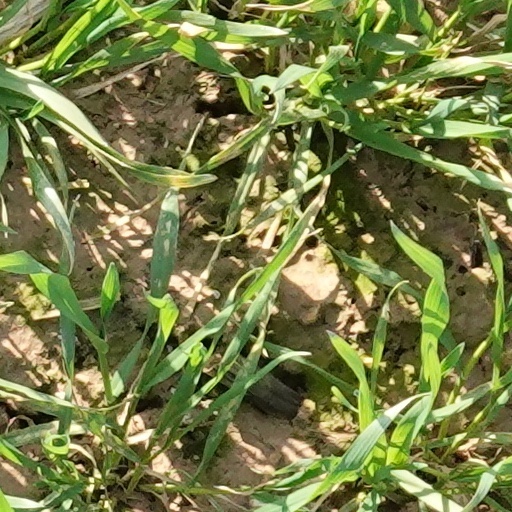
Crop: wheat